Corrective lens

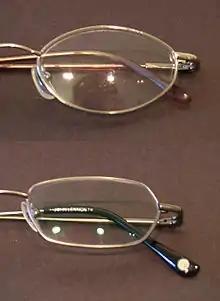
The effects of an anti-reflective coating applied (as seen on the bottom picture) as compared to regular eyeglass lens (notice how the reflection of the photographer in the top lens is clearly visible)

The greatest cosmetic improvement on lens thickness (and weight) benefits from choosing a frame that holds physically small lenses. The smallest of the popular adult lens sizes available in retail outlets is about across. There are a few adult sizes of , and although they are quite rare, can reduce lens weight to about half of the 50 mm versions. The curves on the front and back of a lens are ideally formed with the specific radius of a sphere. This radius is set by the lens designer based on the prescription and cosmetic consideration. Selecting a smaller lens will mean less of this sphere surface is represented by the lens surface, meaning the lens will have a thinner edge (myopia) or center (hyperopia). A thinner edge reduces light entering into the edge, reducing an additional source of internal reflections.